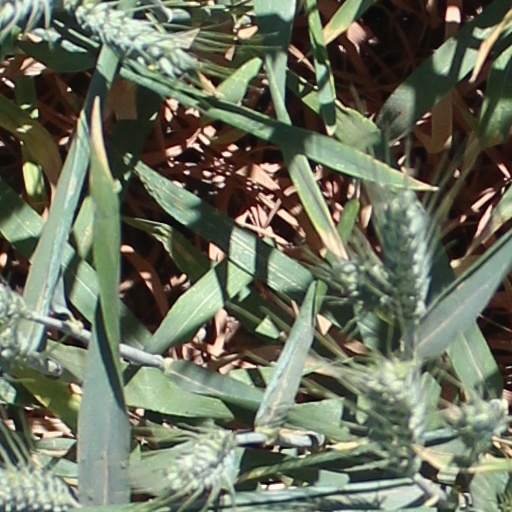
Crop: wheat